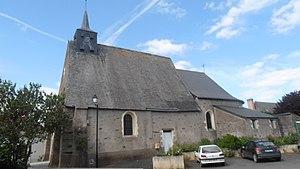
L'église de Saint-Sigismond (Maine-et-Loire, France).
La liste des églises de Maine-et-Loire recense de la manière la plus complète possible les églises, cathédrale et basiliques situées dans le département français de Maine-et-Loire.
Saint-Sigismond est une commune française située dans le département de Maine-et-Loire, en région Pays de la Loire.